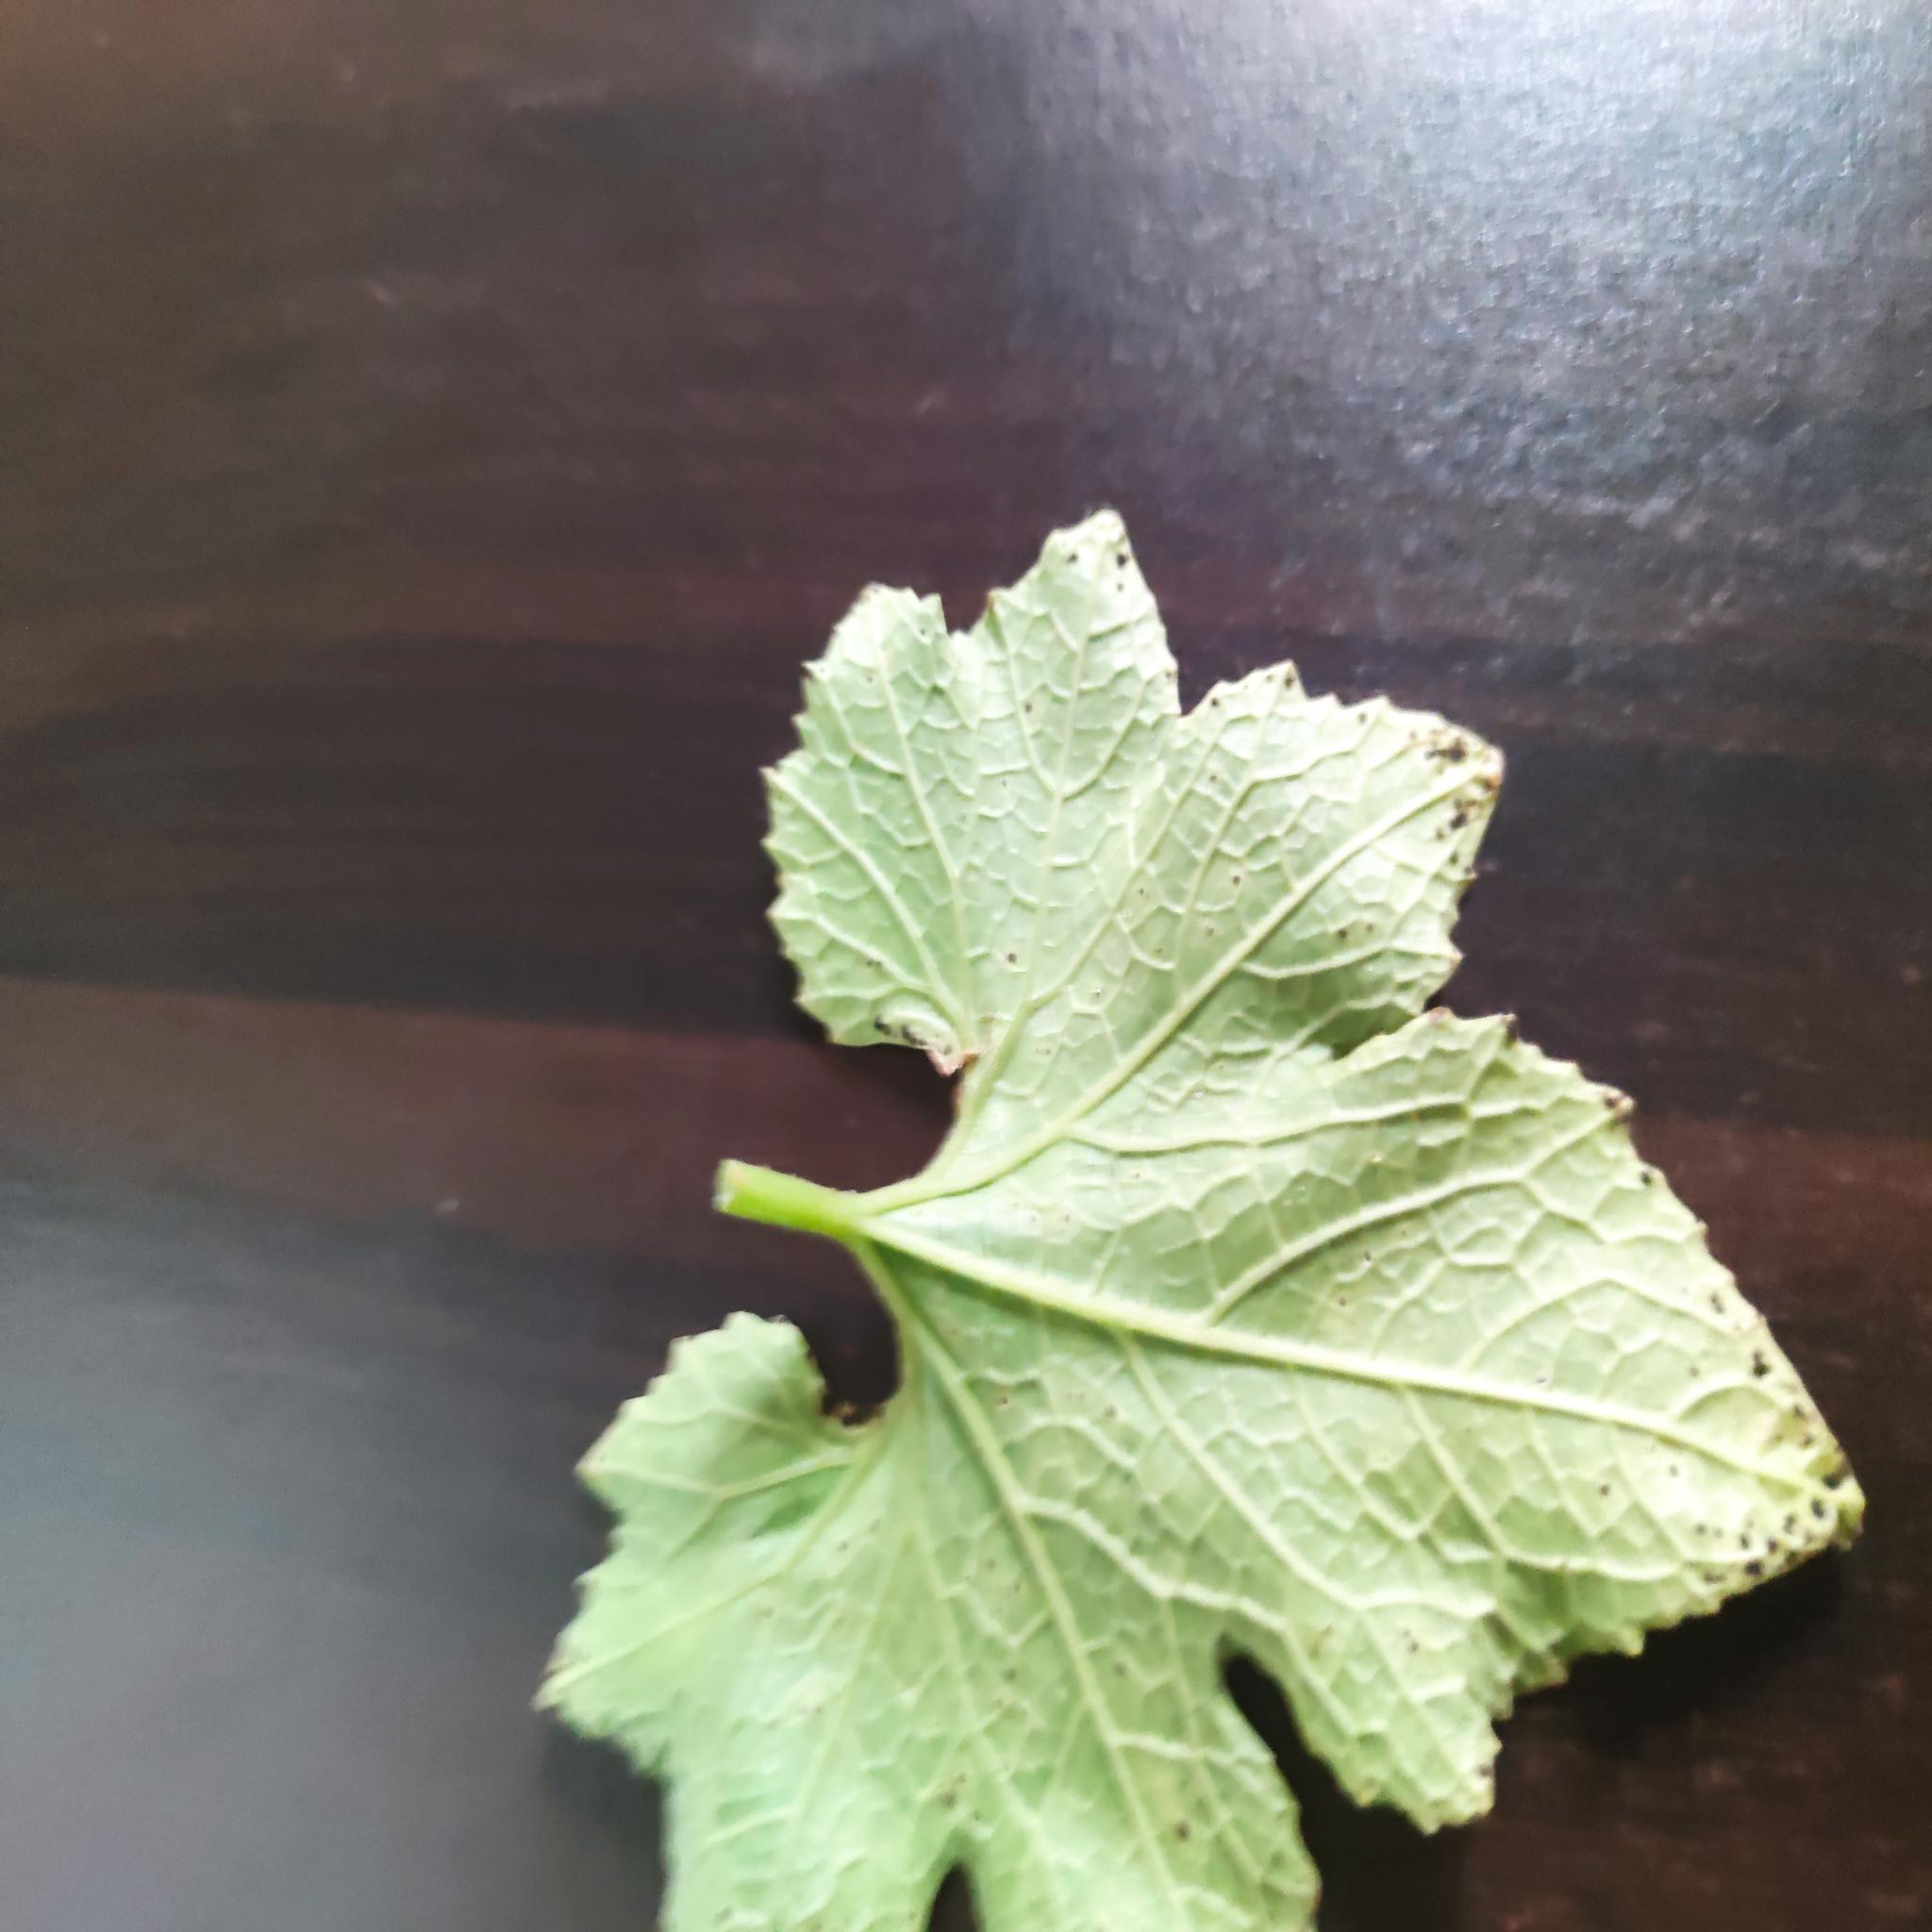
Label: Aphid